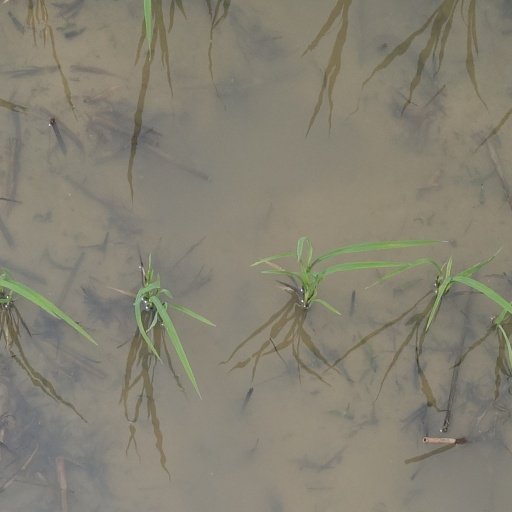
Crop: rice